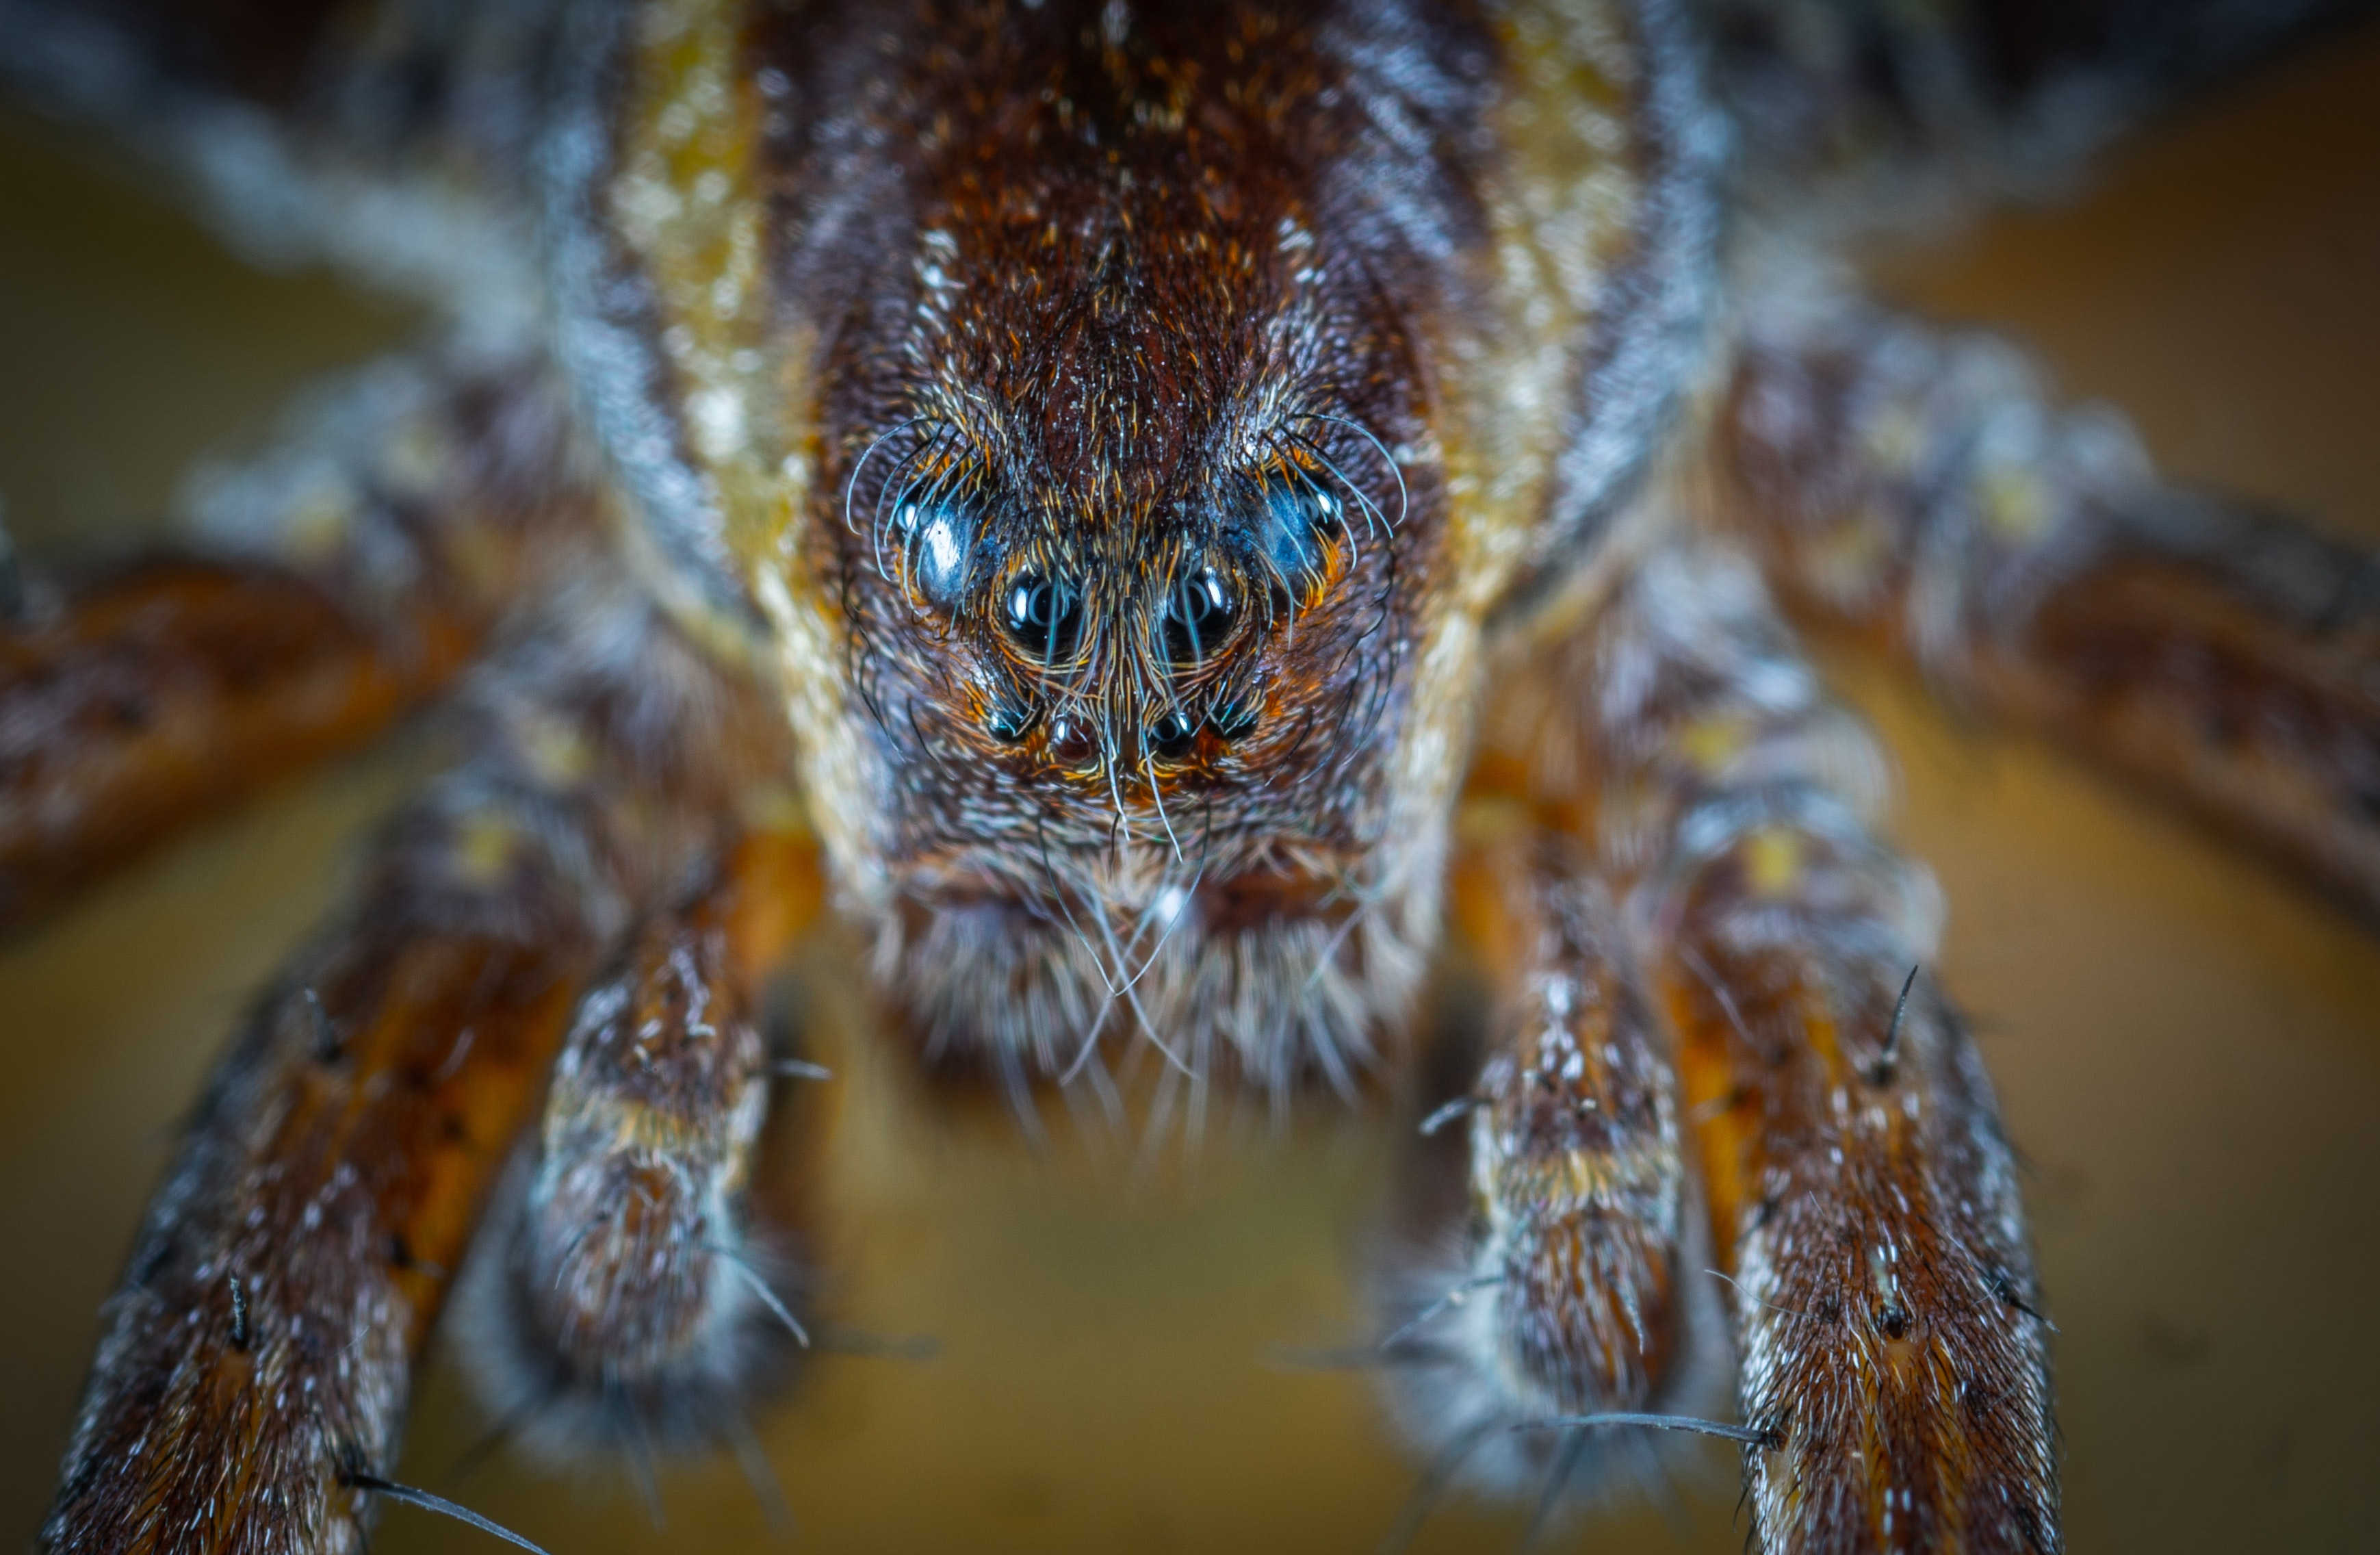
water, close up, insect, macro photography, spider, organism, eye, wildlife, invertebrate, photography, pest, arachnid, wolf spider